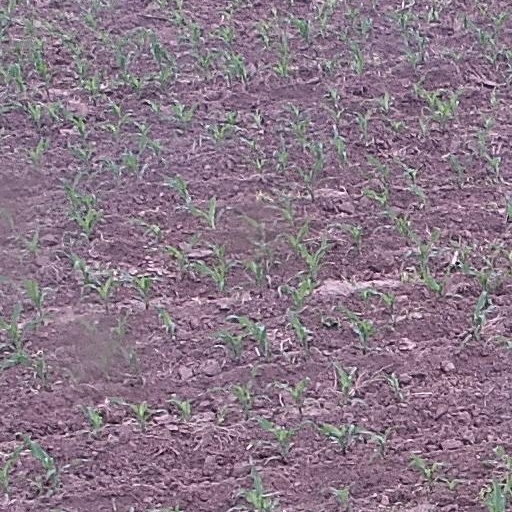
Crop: maize; corn